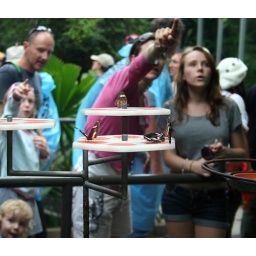
in the butterfly house